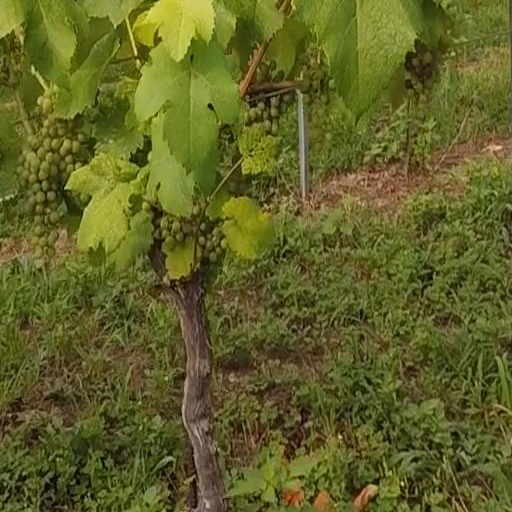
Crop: grape